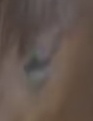
Face region: eyes (orbital_tightening_and_eye_area)
Pain indicator: obviously_present